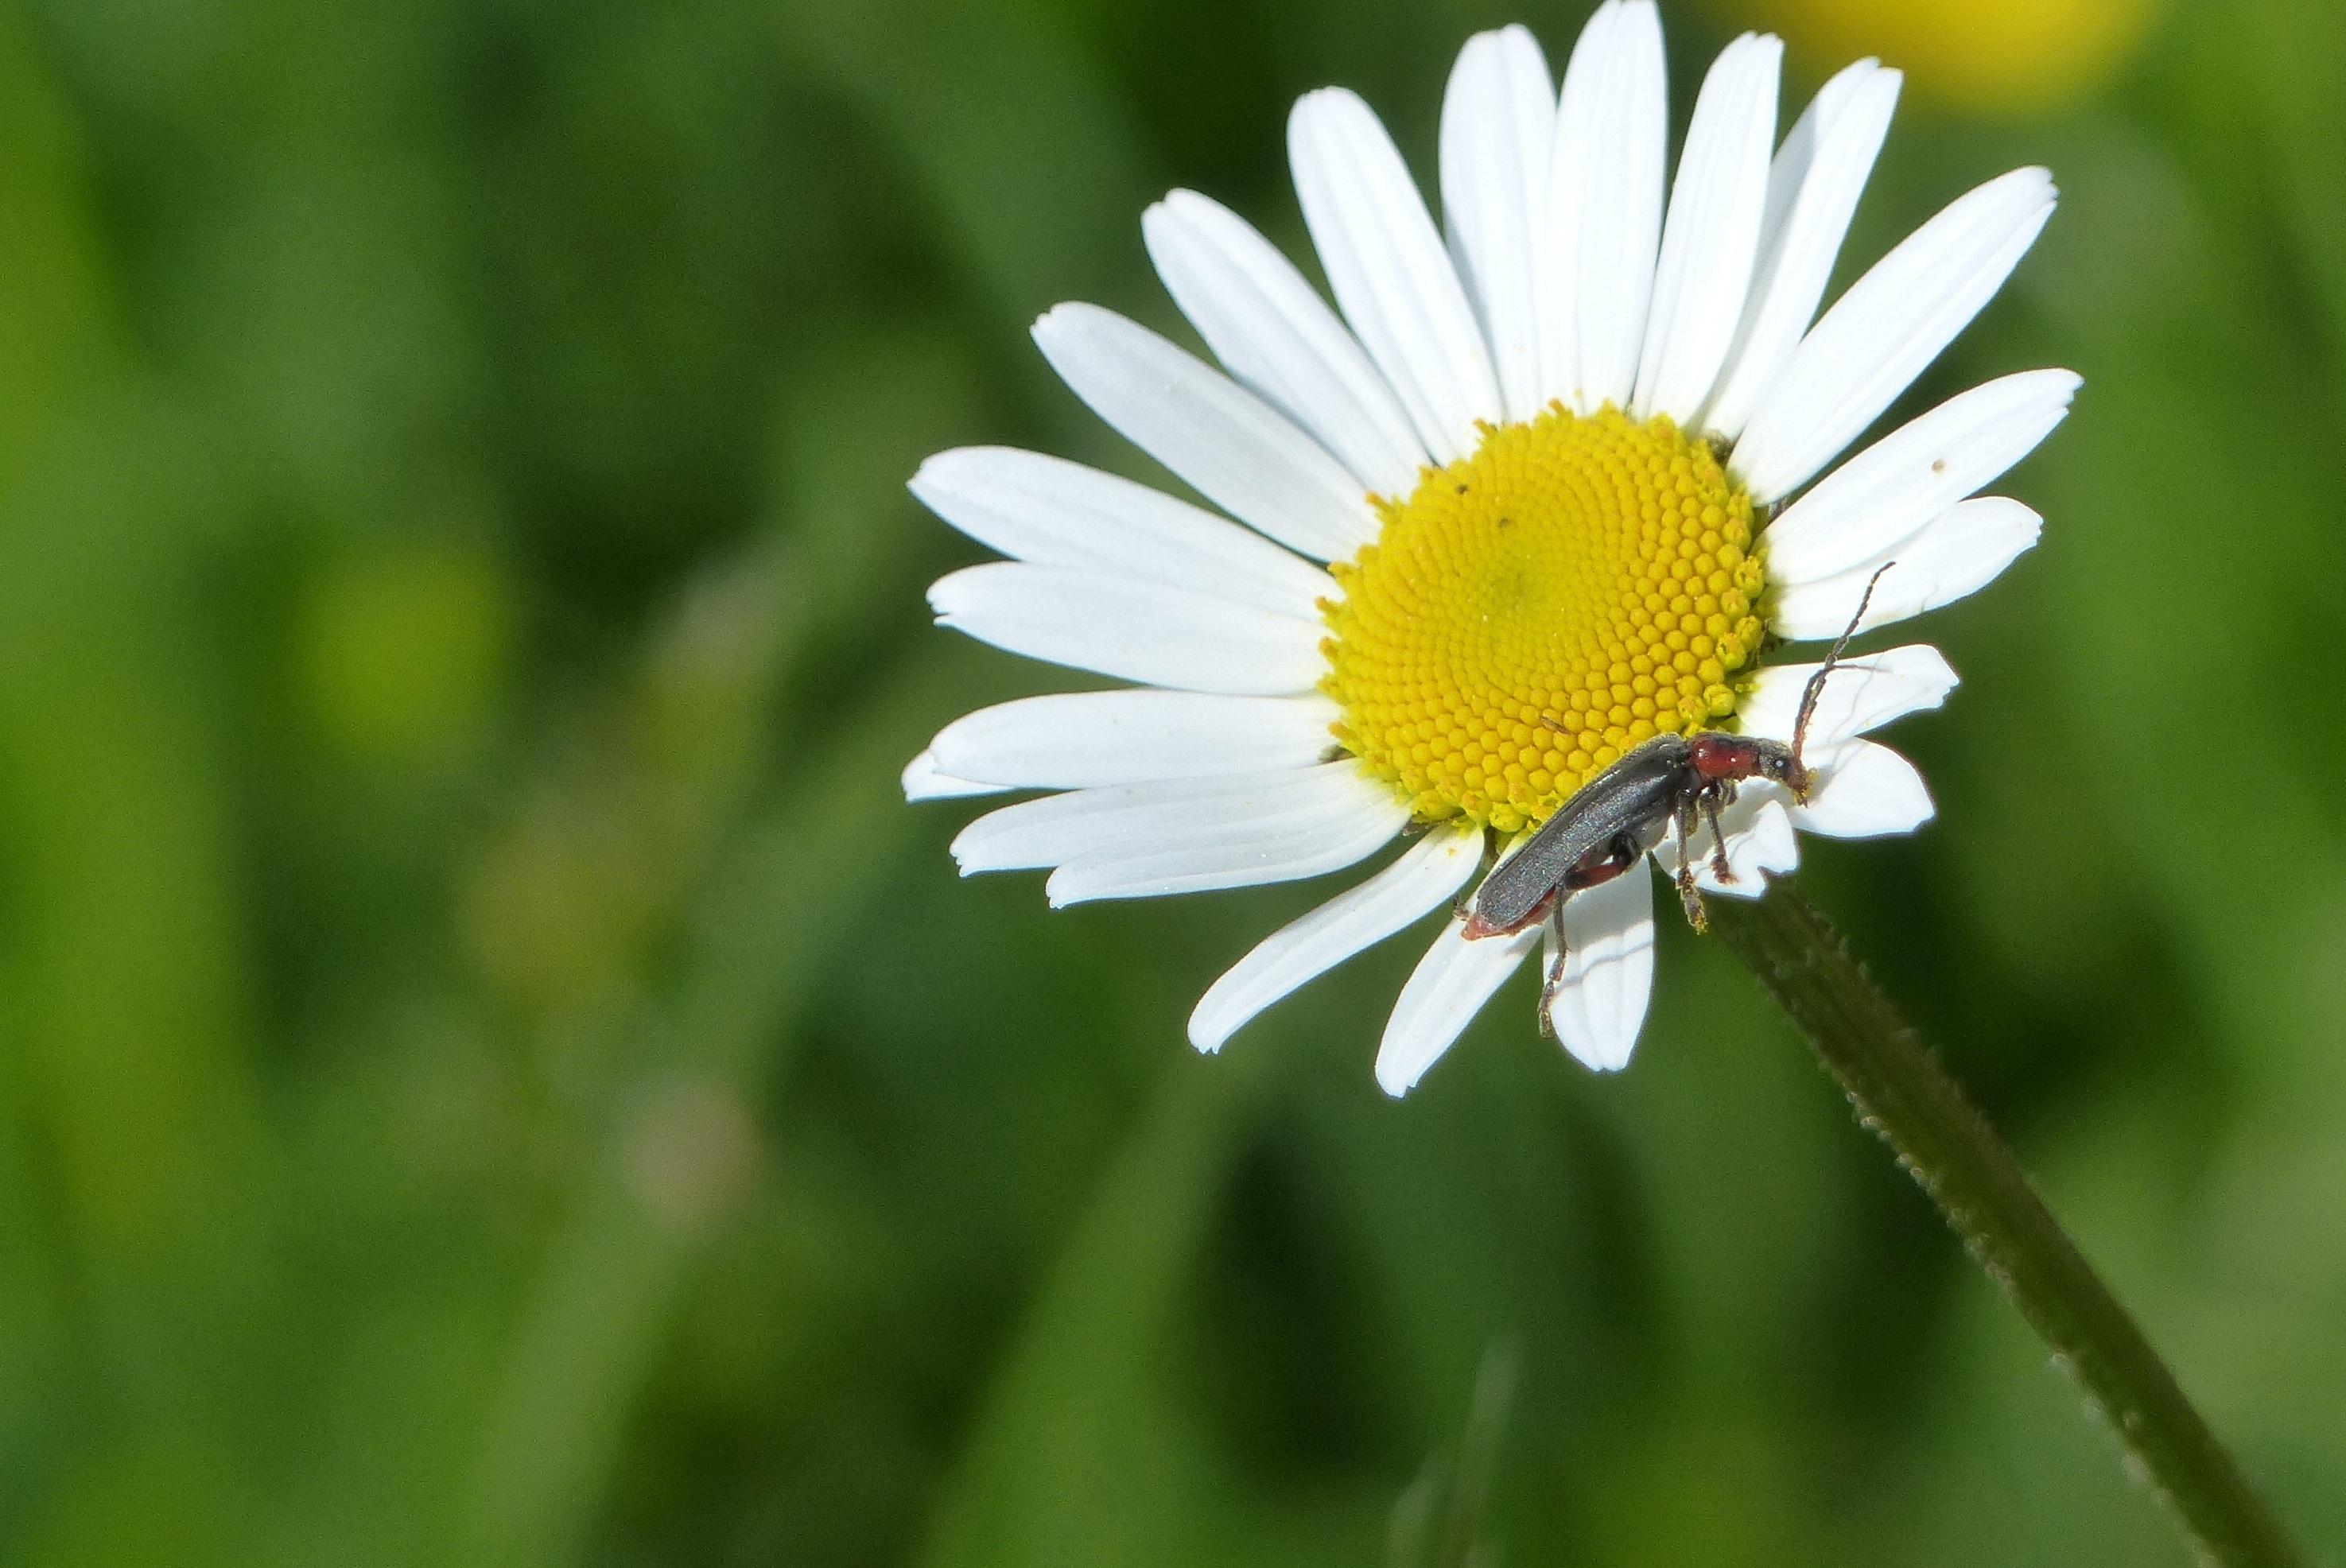
nature, grass, blossom, plant, white, field, meadow, prairie, flower, petal, bloom, daisy, insect, botany, flora, wildflower, close up, wild plant, pointed flower, asteraceae, nectar, marguerite, composites, macro photography, flowering plant, grassland plants, daisy family, basket flower greenhouse, oxeye daisy, plant stem, land plant, chamaemelum nobile